Can't Get You Out of My Head

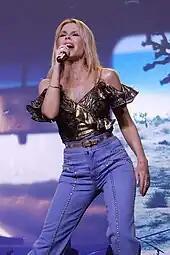
Minogue performing "Can't Get You Out of My Head" during the Golden Tour (2018–2019)

On 2 September 2001, Minogue performed "Can't Get You Out of My Head" at the BBC Radio 1 "One Big Sunday" show in Leicester, UK. She sang the song on 8 November 2001 at the MTV Europe Music Awards ceremony in Frankfurt. At the 2002 Brit Awards held on 20 February 2002, Minogue performed a mash-up version Stuart Crichton remixed of "Can't Get You Out of My Head" and New Order's song "Blue Monday" (1983). The performance was ranked at number 40 on "The Guardian" 2011 list of 50 Key Events in the History of Dance Music. The mashup was titled "Can't Get Blue Monday Out of My Head"; it was released as the B-side of "Love at First Sight" and was included on Minogue's remix album "Boombox" (2008). On 16 March 2002, Minogue performed "Can't Get You Out of My Head" along with "In Your Eyes", on the US television show "Saturday Night Live". On 13 December 2002, Minogue performed the song alongside "Come into My World" on "Good Morning America".